Master of the André Virgin

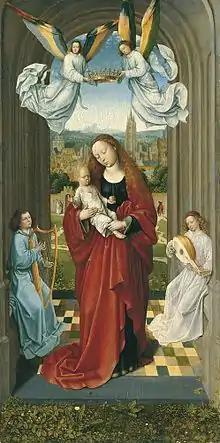
"The Virgin and Child between Angels", painting by this master showing a cityscape of Bruges, collection Museo Thyssen-Bornemisza

Master of the André Virgin or Master of the André Madonna (1500 – ?) was a Southern-Netherlandish painter active in Bruges.